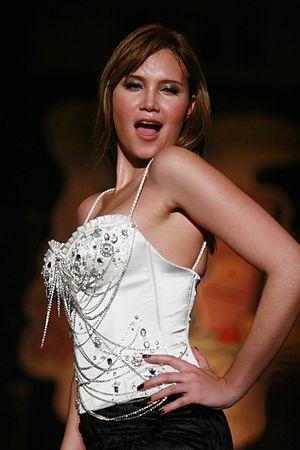
Tata Young, née Amita Marie Young le 14 décembre 1980 en Thaïlande à Bangkok, est une chanteuse de pop thaïlandaise et une actrice.